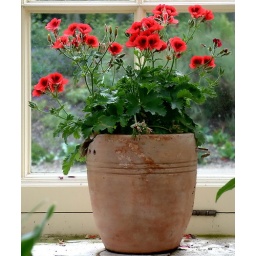
Plant in pot on window sill in Sheffield Botanical Gardens Glass Pavilion